The Queen Was in the Parlour (film)

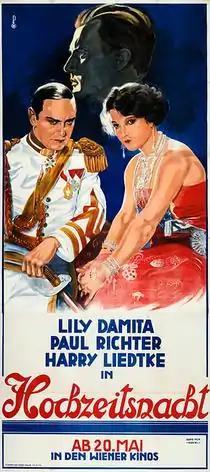

The Queen Was in the Parlour is a 1927 Anglo-German silent drama film directed by Graham Cutts and starring Lili Damita, Louis Ralph and Paul Richter. It was based on the Noël Coward play "The Queen Was in the Parlour". Its German title was Die letzte Nacht.